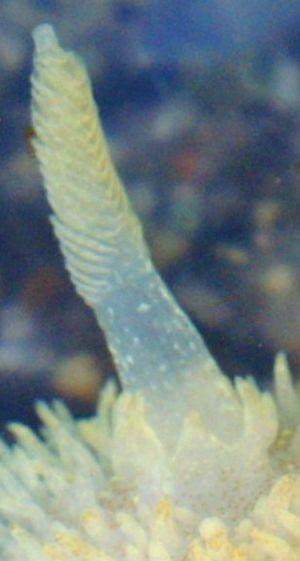
Les rhinophores sont des organes sensoriels des nudibranches, situés à l'avant de la tête.